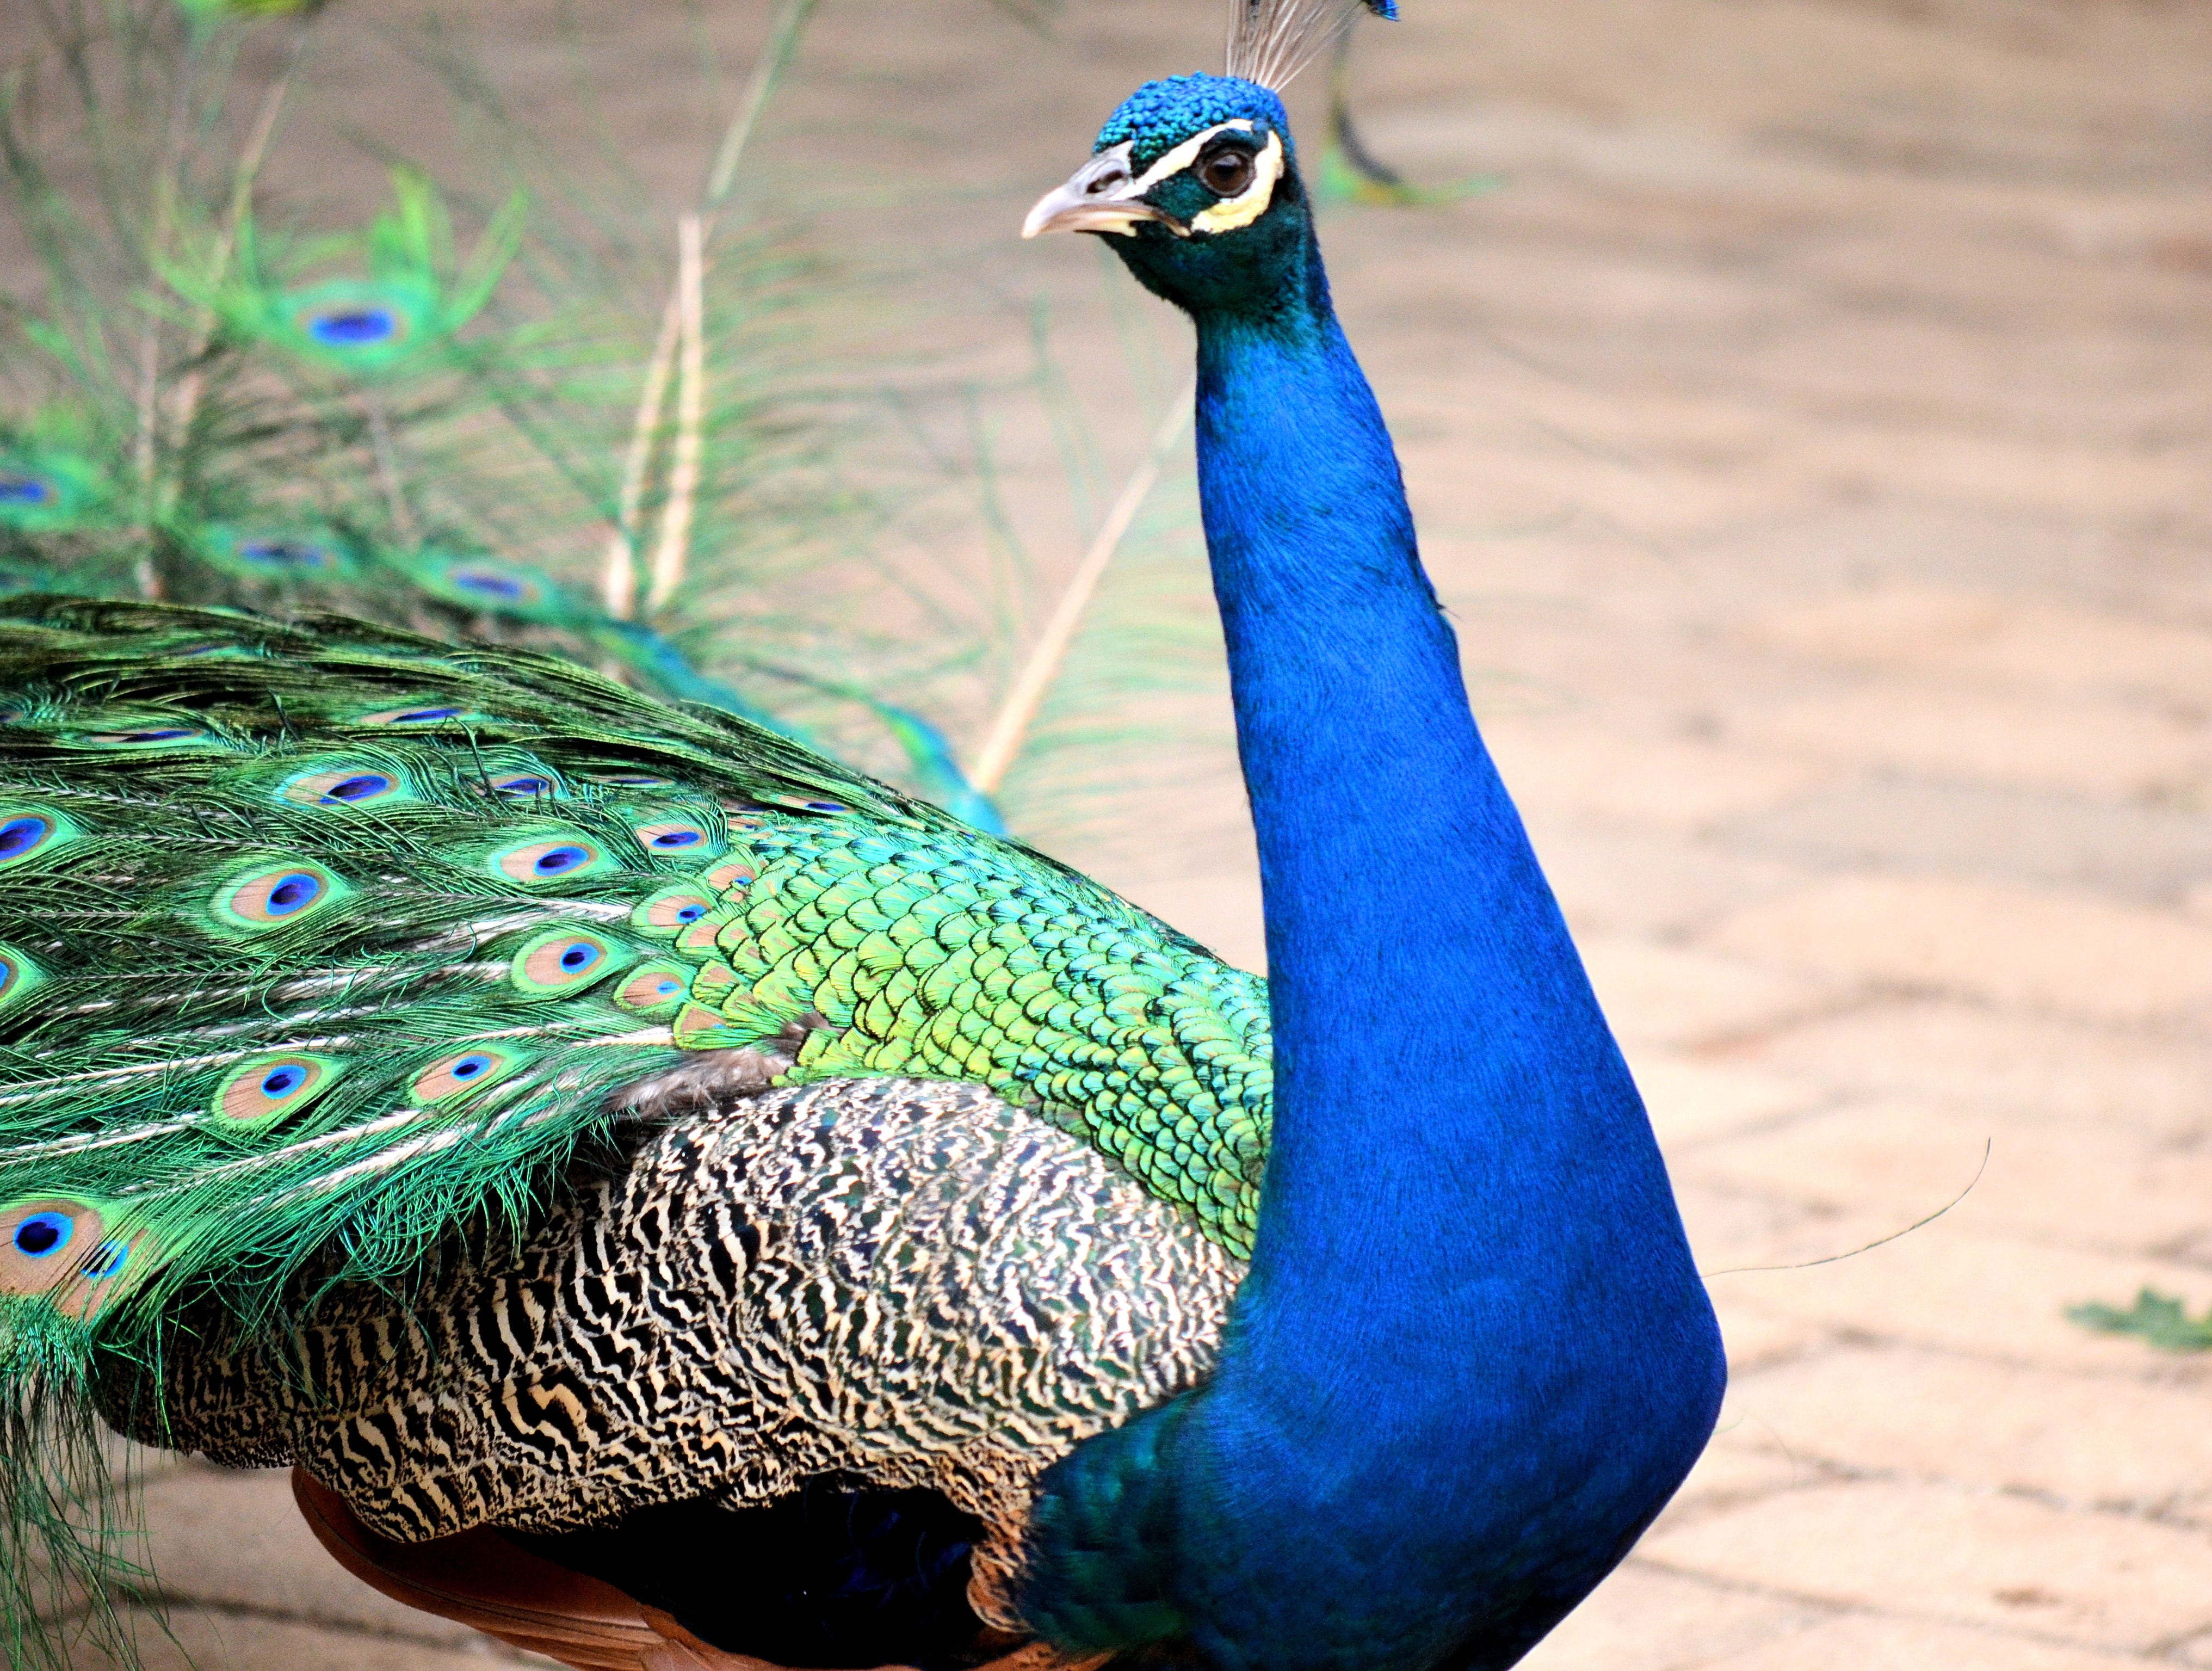
bird, wing, wildlife, beak, fowl, fauna, peacock, vertebrate, exotic, peafowl, water bird